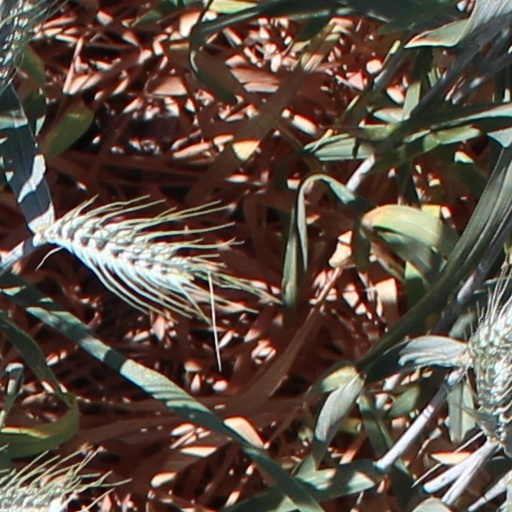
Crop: wheat